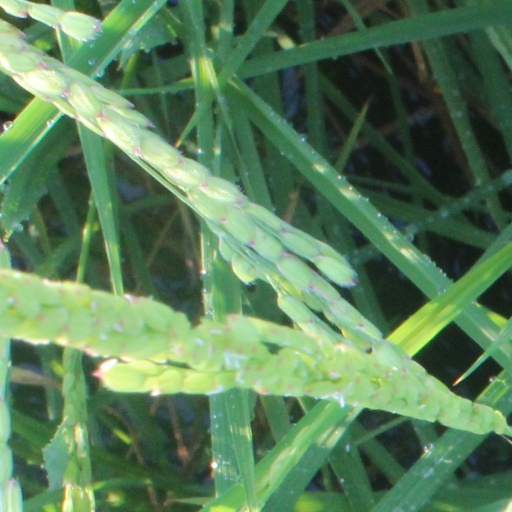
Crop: rice